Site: brandenburg
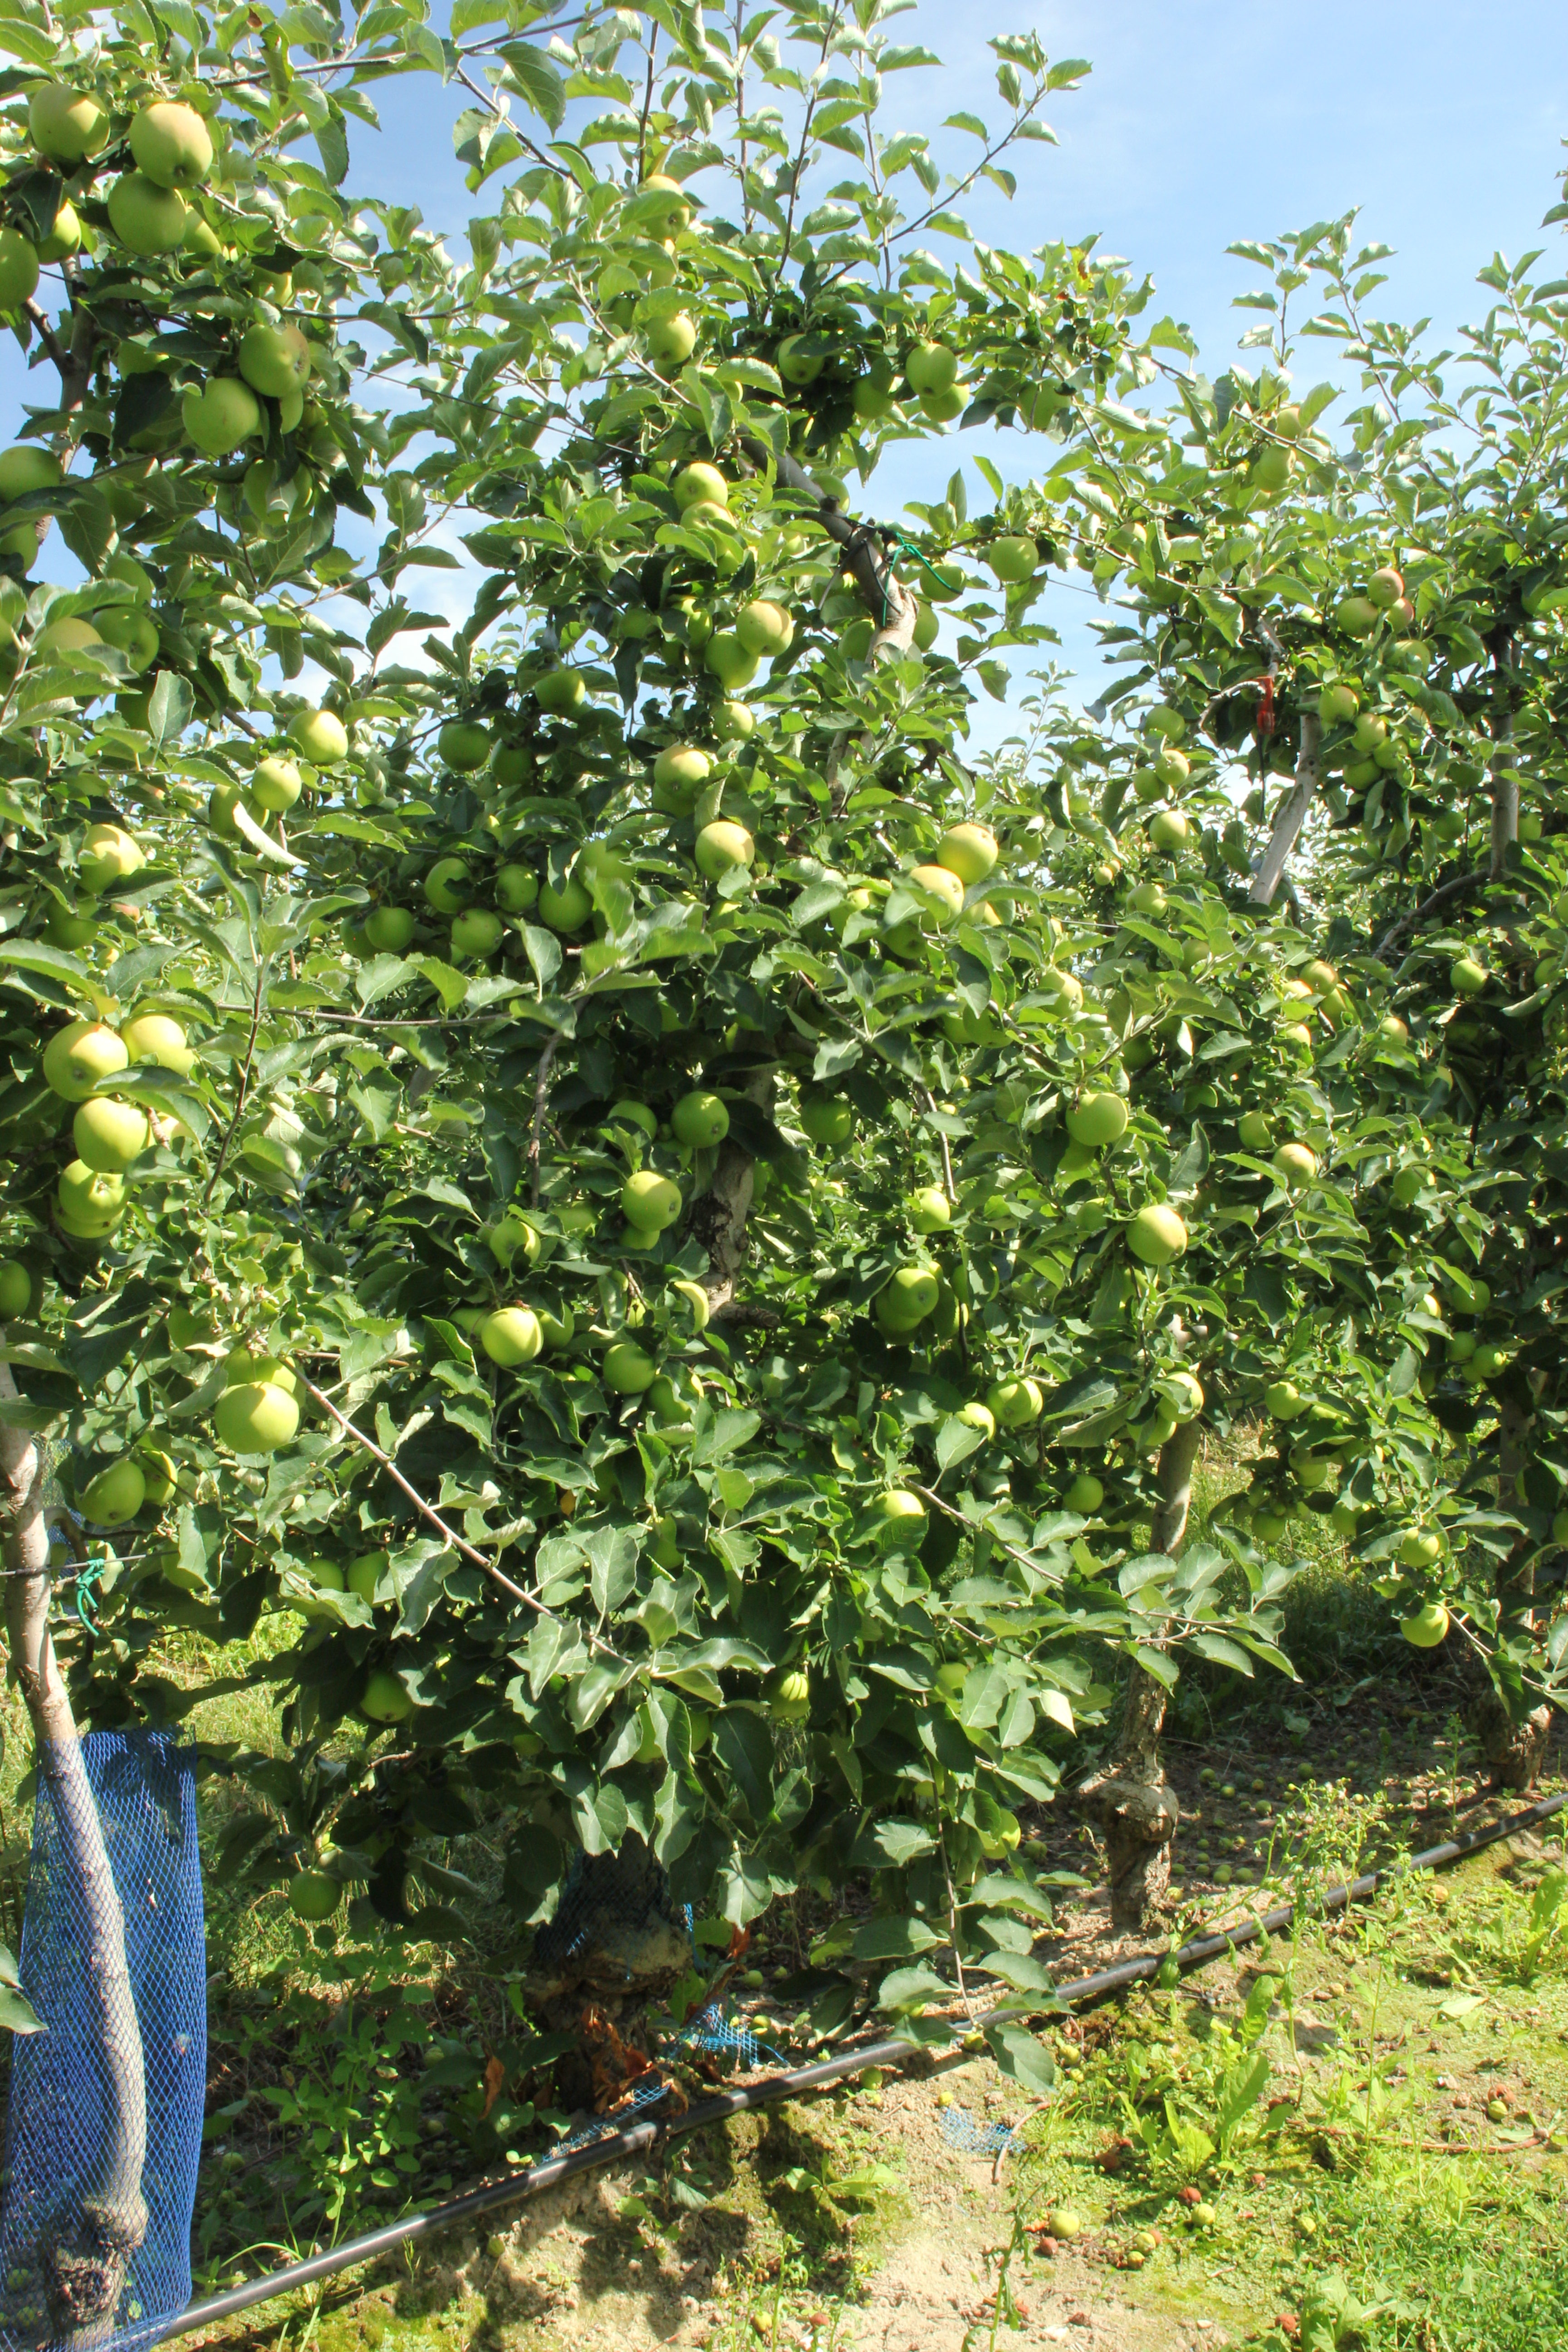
Growth stage (BBCH 77): Development of fruit